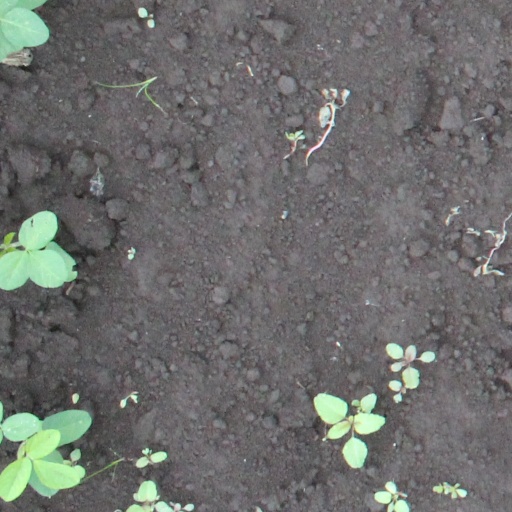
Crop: soybean